Frankston line

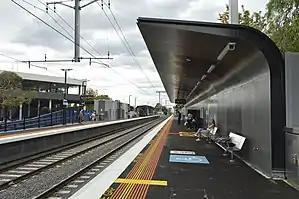
The new side platforms at the modern southland station, with a shelter in the foreground

At the 2010 state election, both the Labor Party and the Liberal Party promised to provide a new Premium station between Highett and Cheltenham, to serve the Westfield Southland shopping centre. The station was projected to cost $13 million, and would have two platforms, an information booth, and shelters with a projected usage of 1,400 passengers daily. The project was scheduled to be completed by 2014, however, no progress was made till after the 2014 state election. The new station opened on 26 November 2017 as Southland station. In 2013, the line, along with the Werribee and Williamstown lines, were upgraded as part of the Bayside Rail Project. The upgrade included station refurbishments, track, signal, and electrical upgrades to allow X'Trapolis trains to operate on these lines.